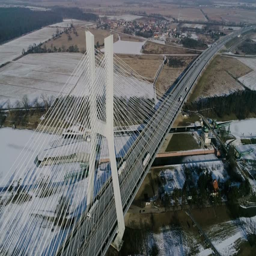
the largest bridge in the world , aerial view